Tiago Marinho

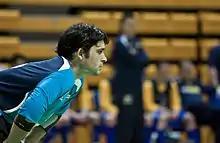
Tiago (2011)

Tiago de Melo Marinho, commonly known as Tiago, (born 9 March 1981), is a Brazilian futsal player who plays for Jaraguá and who is the former player of Brazilian national futsal team, with whom he became the world champion in 2008 and 2012.